List of French divisions in World War II

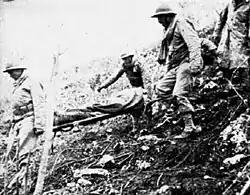
Moroccan troops in Italy, December 1943

The March divisions ("March" means provisional organizations without a formal tradition) were formed from French forces stationed in North Africa in November 1942, took part in the Tunisian Campaign and were all disbanded in mid-1943. The troops from these divisions were then used to form the 2nd DIM, 3rd DIA, 4th DMM, 9th DIC, 1st DB and 5th DB, all of which fought on the European continent until V-E Day.